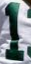
Number: 1